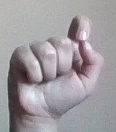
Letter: fa